Aftermath of the Libyan civil war (2011)

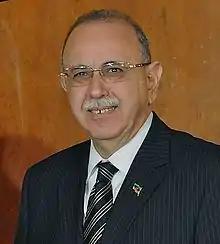
Libyan interim Prime Minister Abdurrahim El-Keib

On 23 October 2011, the National Transitional Council officially declared that Libya had been liberated.